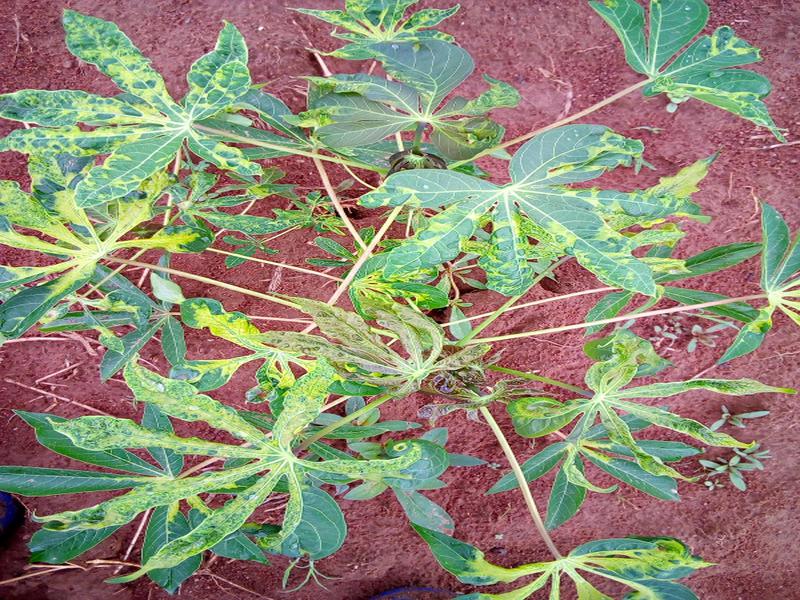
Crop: cassava
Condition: mosaic_disease